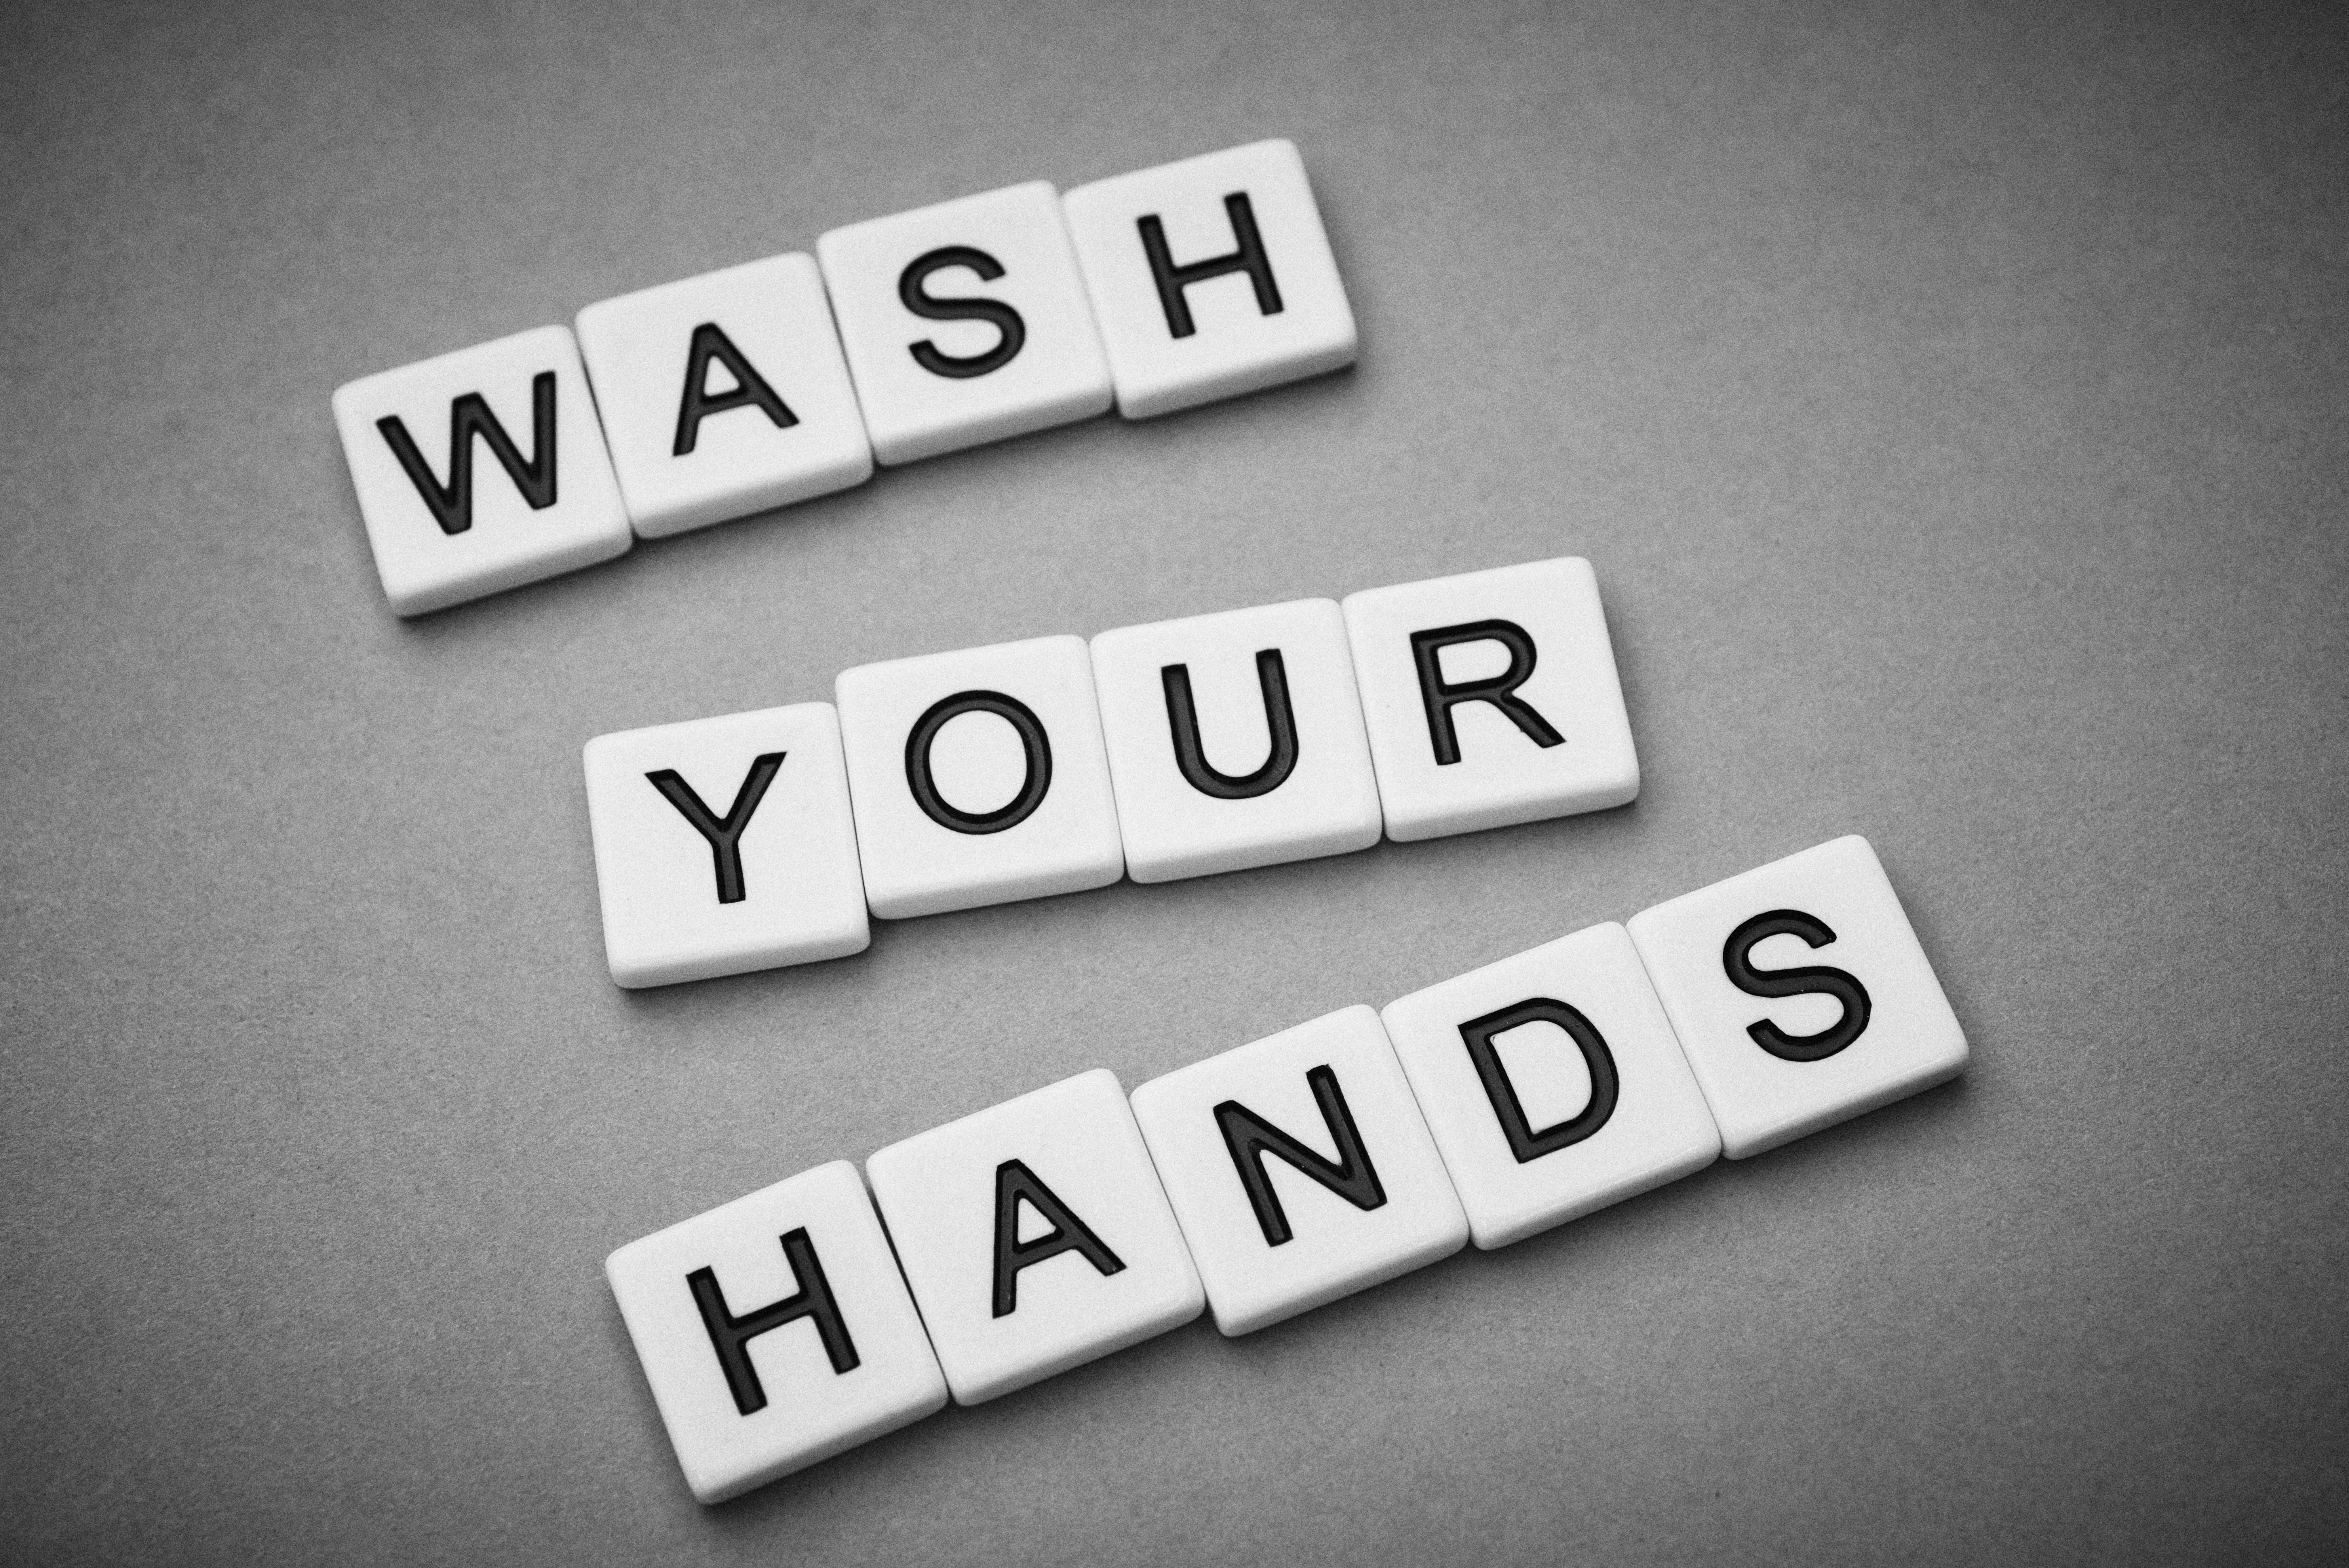
grey, black and white, font, monochrome photography, monochrome, close up, rectangle, pattern, number, office equipment, signage, stock photography, still life photography, circle, symbol, electric blue, brand